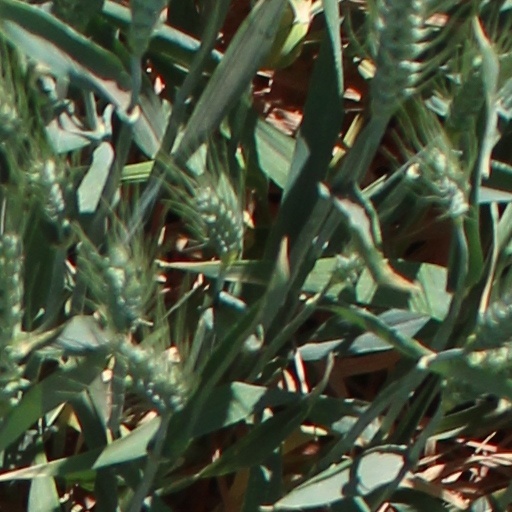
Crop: wheat